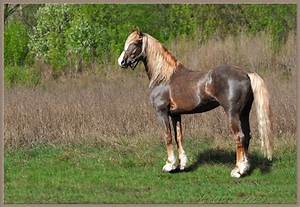
Label: cavallo